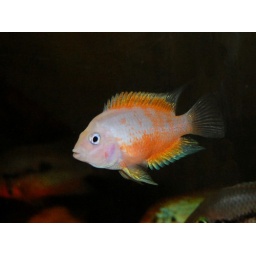
The female pink convict in breeding dress